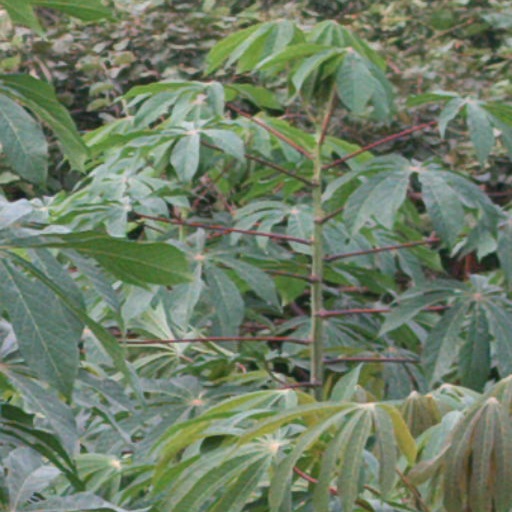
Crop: cassava